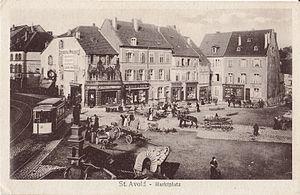
Carte postale ancienne éditée par Verlag Photogr. Atelier Faust à Saint-Avold
Le tramway de Saint-Avold était une ligne de tramway qui reliait la ville lorraine de Saint-Avold à sa gare, située sur la commune voisine de Valmont, sur la ligne de Rémilly à Stiring-Wendel, qui mettait en relation Metz à Saint-Avold et Forbach.